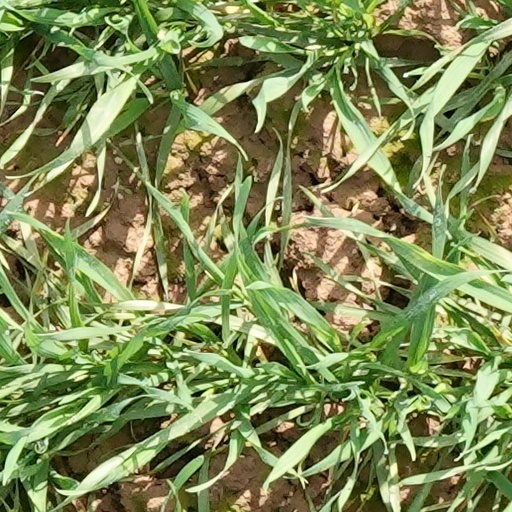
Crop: wheat